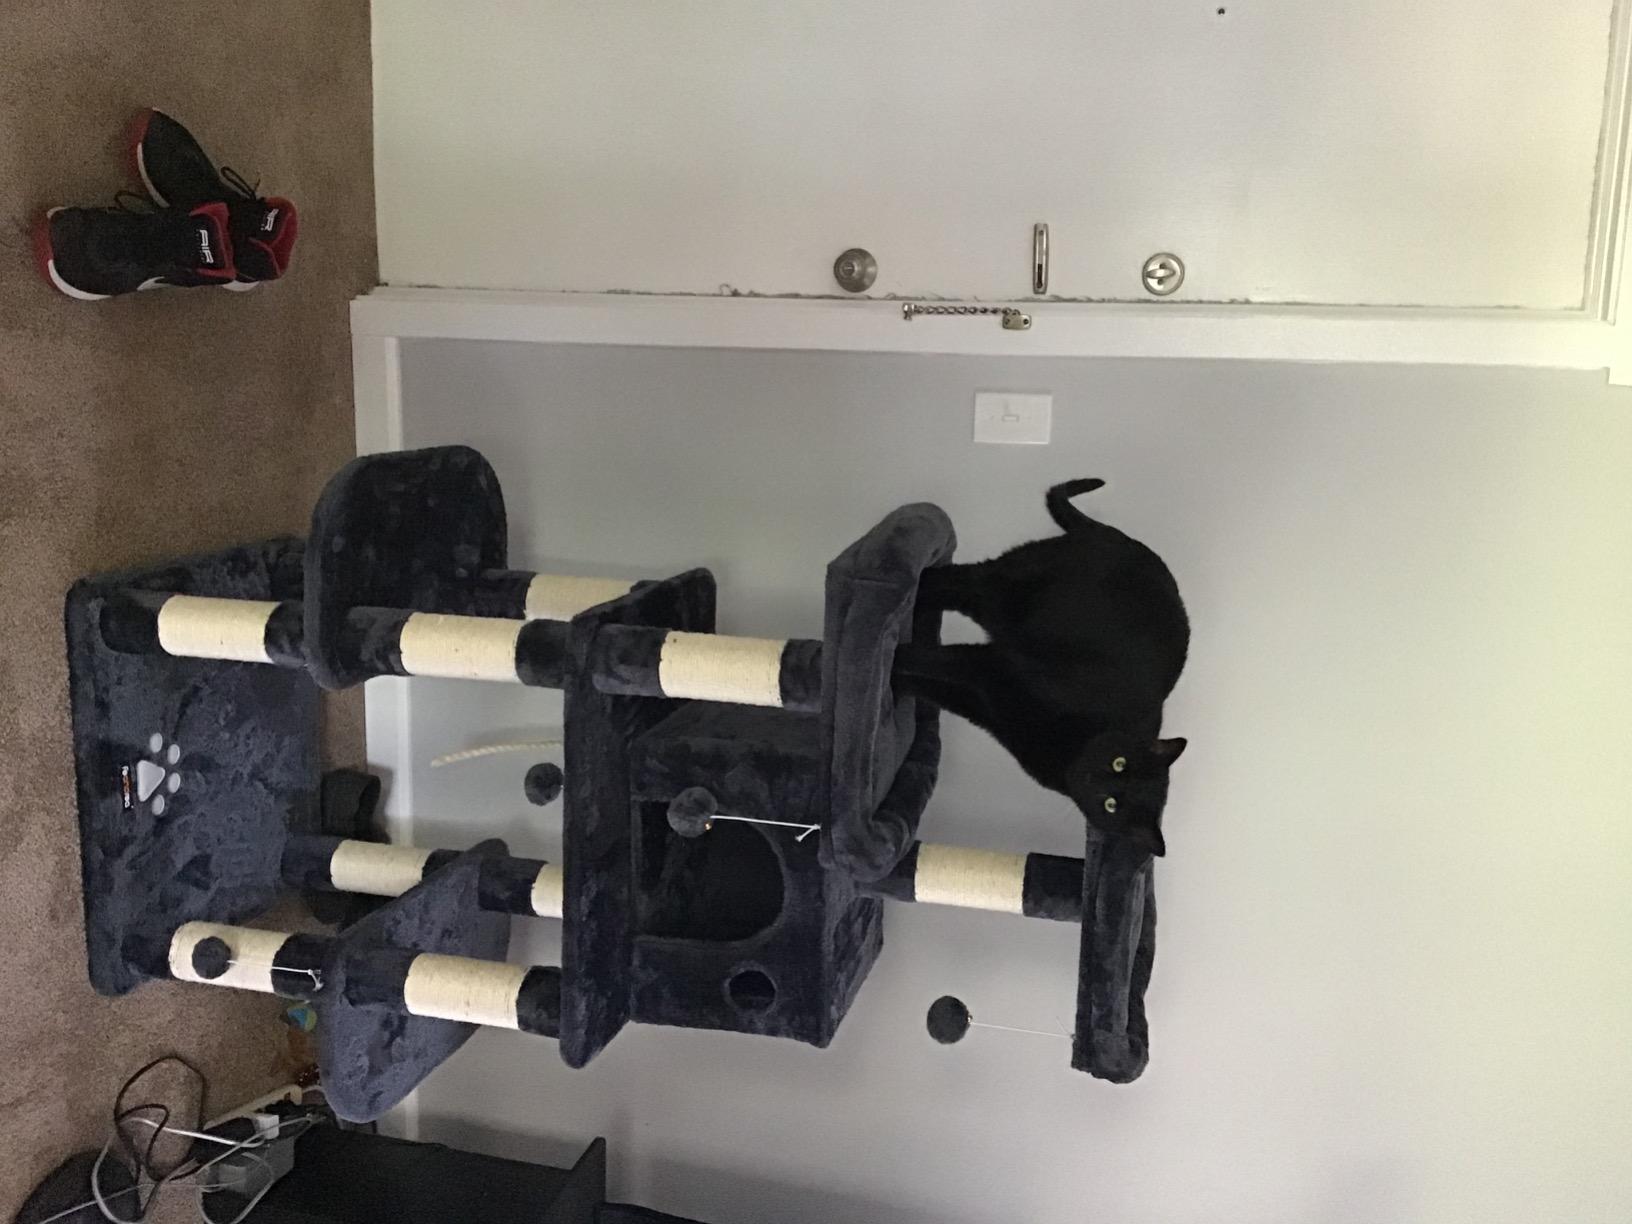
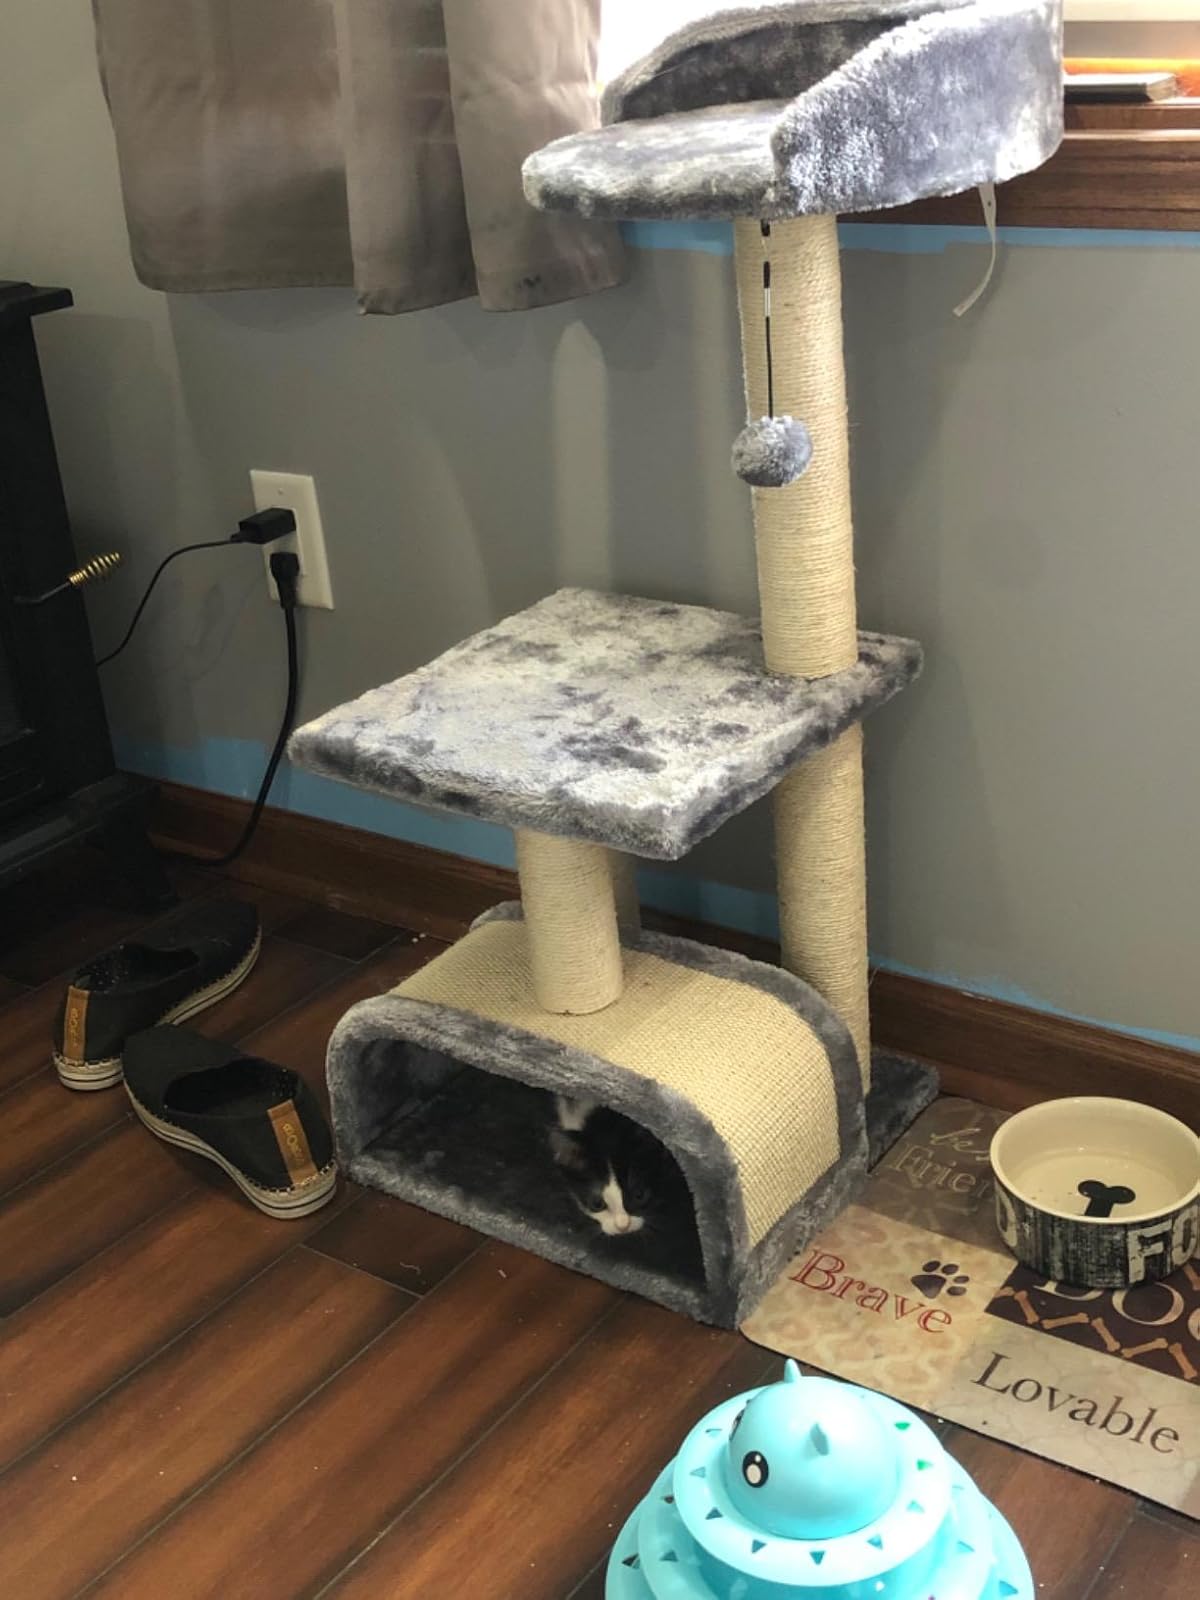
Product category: items_cat tree
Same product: no